Ford Escort (Europe)

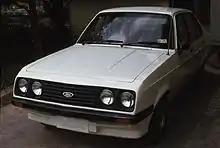
Australian 1979 Ford Escort RS2000 four-door form

Ford New Zealand's Seaview plant in Lower Hutt built 1.1 and 1.3-litre versions, initially as Deluxe (1.1) and Super (1.3) two-door sedans plus panel vans. The four-door sedan was added in 1970. Trim levels were revised after the 1972 UK facelift with just one run of 1.3XLs (with the GT instrument pack) before these were downgraded to 'L' trim. Base and L trims were offered to the end of the Mk I run. Some 1.6 Mexicos were imported in 1973–74 after the government temporarily freed up import licensing owing to a shortage of new cars. Estate versions were mostly imported.